Střekov Castle

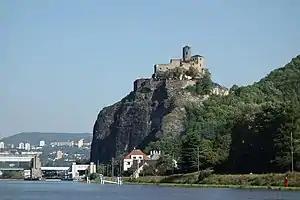
The castle seen from Ústí nad Labem-Vaňov

Střekov Castle is a ruined castle in Ústí nad Labem in the Central Bohemian Highlands in the Czech Republic. It is perched atop a cliff above the Elbe river. It was built in the 14th century to protect the waterway and collect duties on transported goods, and is renowned for its impressive views.